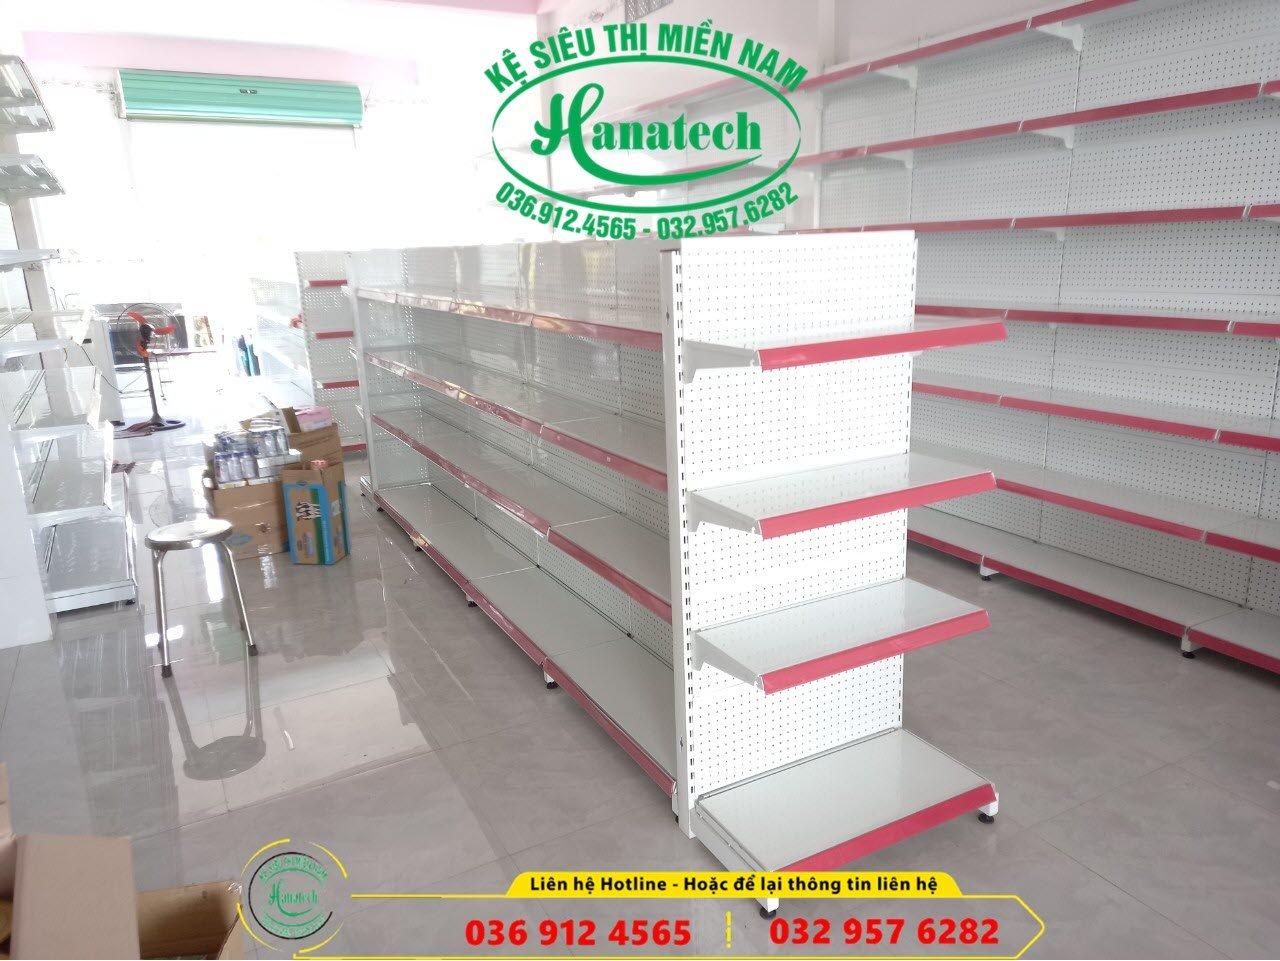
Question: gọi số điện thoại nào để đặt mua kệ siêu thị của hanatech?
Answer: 0369124565 hoặc 0329576282